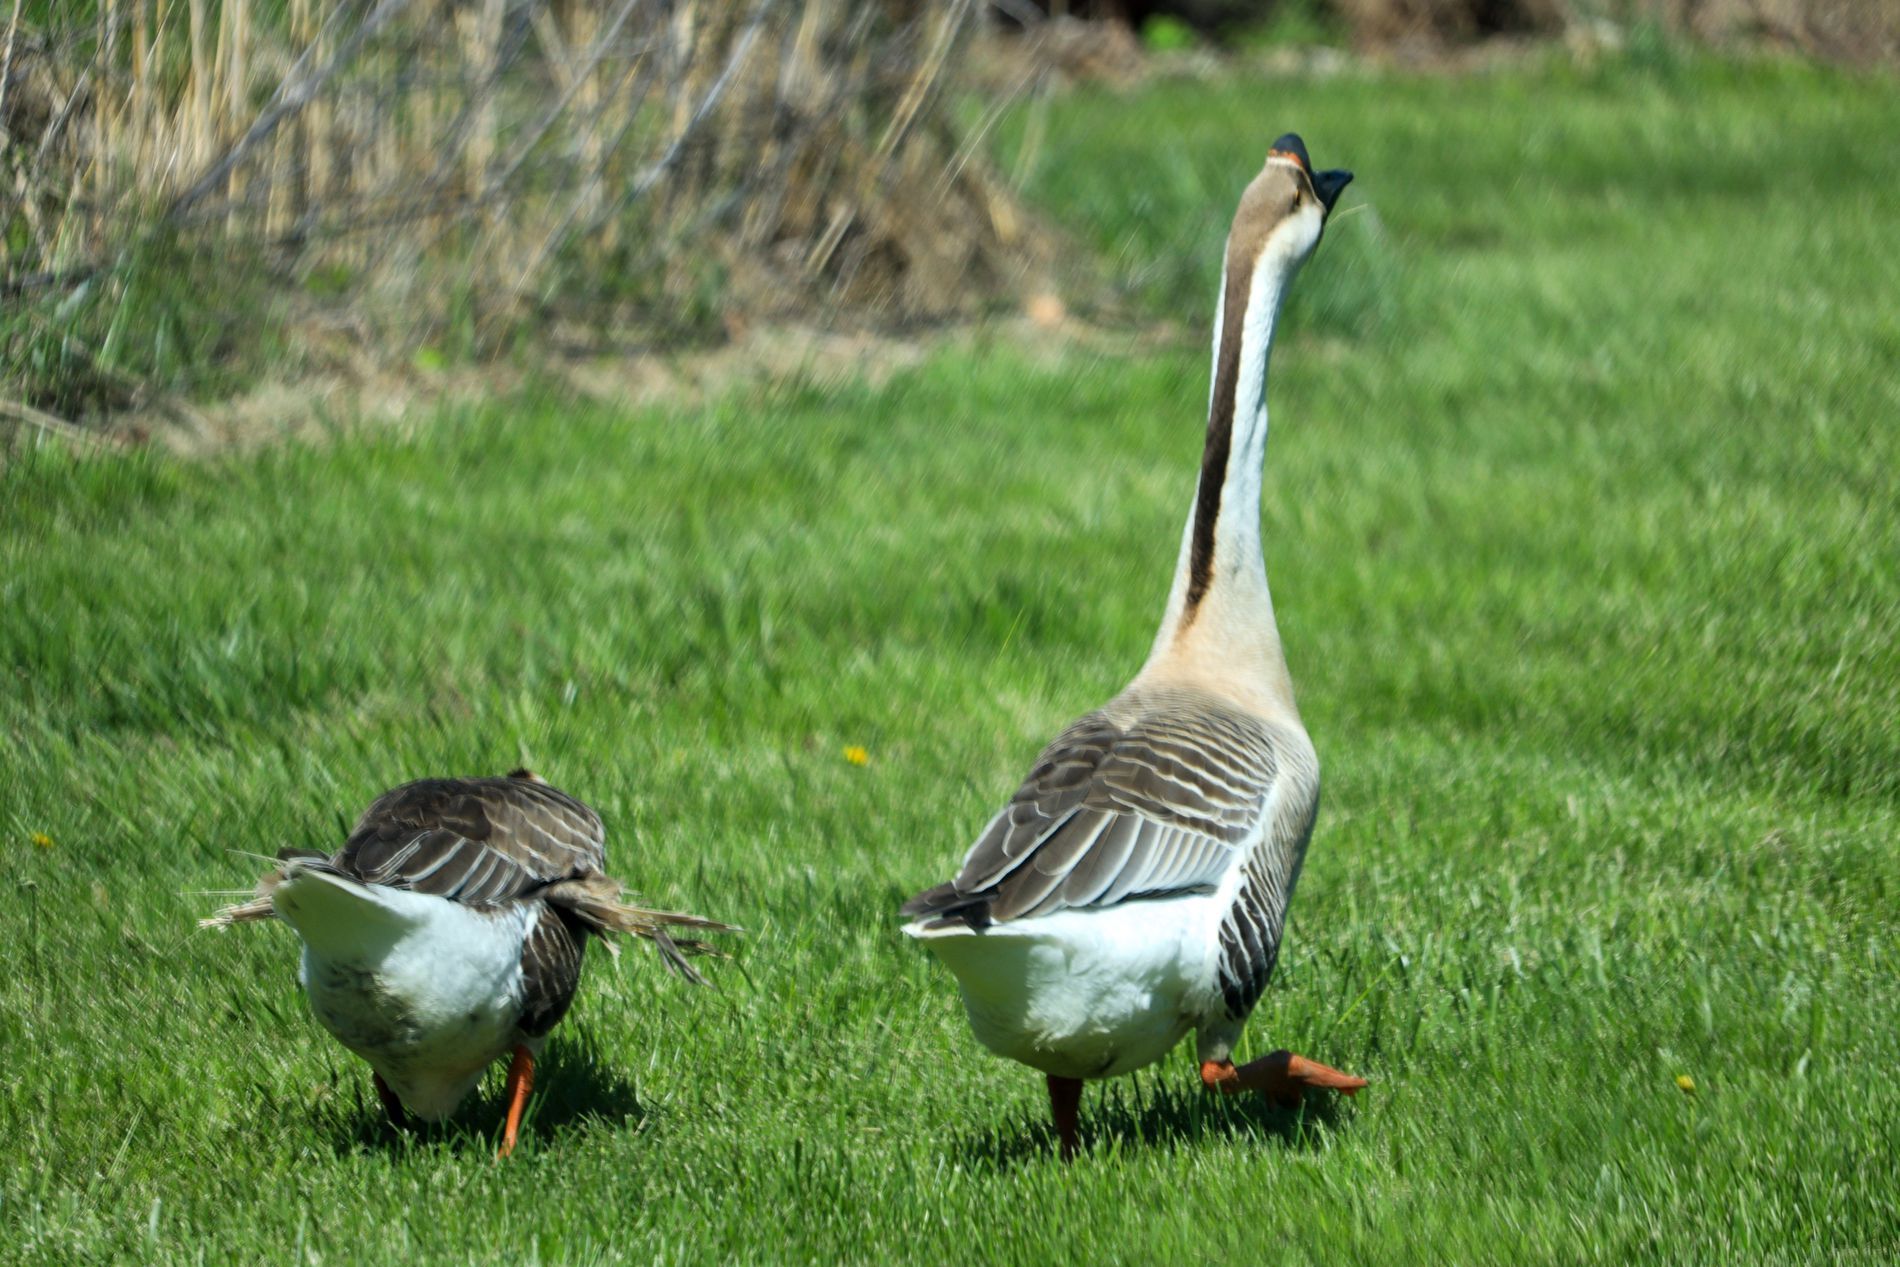
geese walking on  grass
Two geese walk on grass, distinguishable by their long necks. Gray and white feathered with orange legs and feet. One goose kneels while eating, set against a natural grassy background.
An eye-level shot captures two geese walking on grass with distinctive orange legs and feet. The goose on the left appears to be eating from the grass. The atmosphere feels peaceful and quiet as the two geese walk undisturbed in a green area. The photo seems to be taken on a sunny summer day, creating a tranquil mood in this natural setting. The style is naturalistic wildlife photography, with a natural color palette.
Labels: Animal, Bird, Goose, Waterfowl, Grass, Plant, Beak, Anseriformes, Duck, Geese
Camera: Canon Canon EOS Rebel SL3
Lens: EF-S55-250mm f/4-5.6 IS STM
Aperture: F5.6
Exposure: 1/350 sec
ISO: 100
Focal length: 200.0 mm